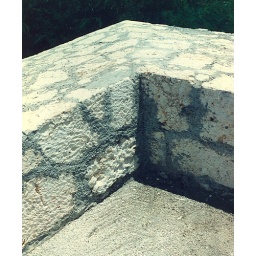
The mamposteria, stone and mortar construction, walls of Fort Soledad in Umatac, Guam during it's 1995 reconstruction.Lawrence J. Cunningham